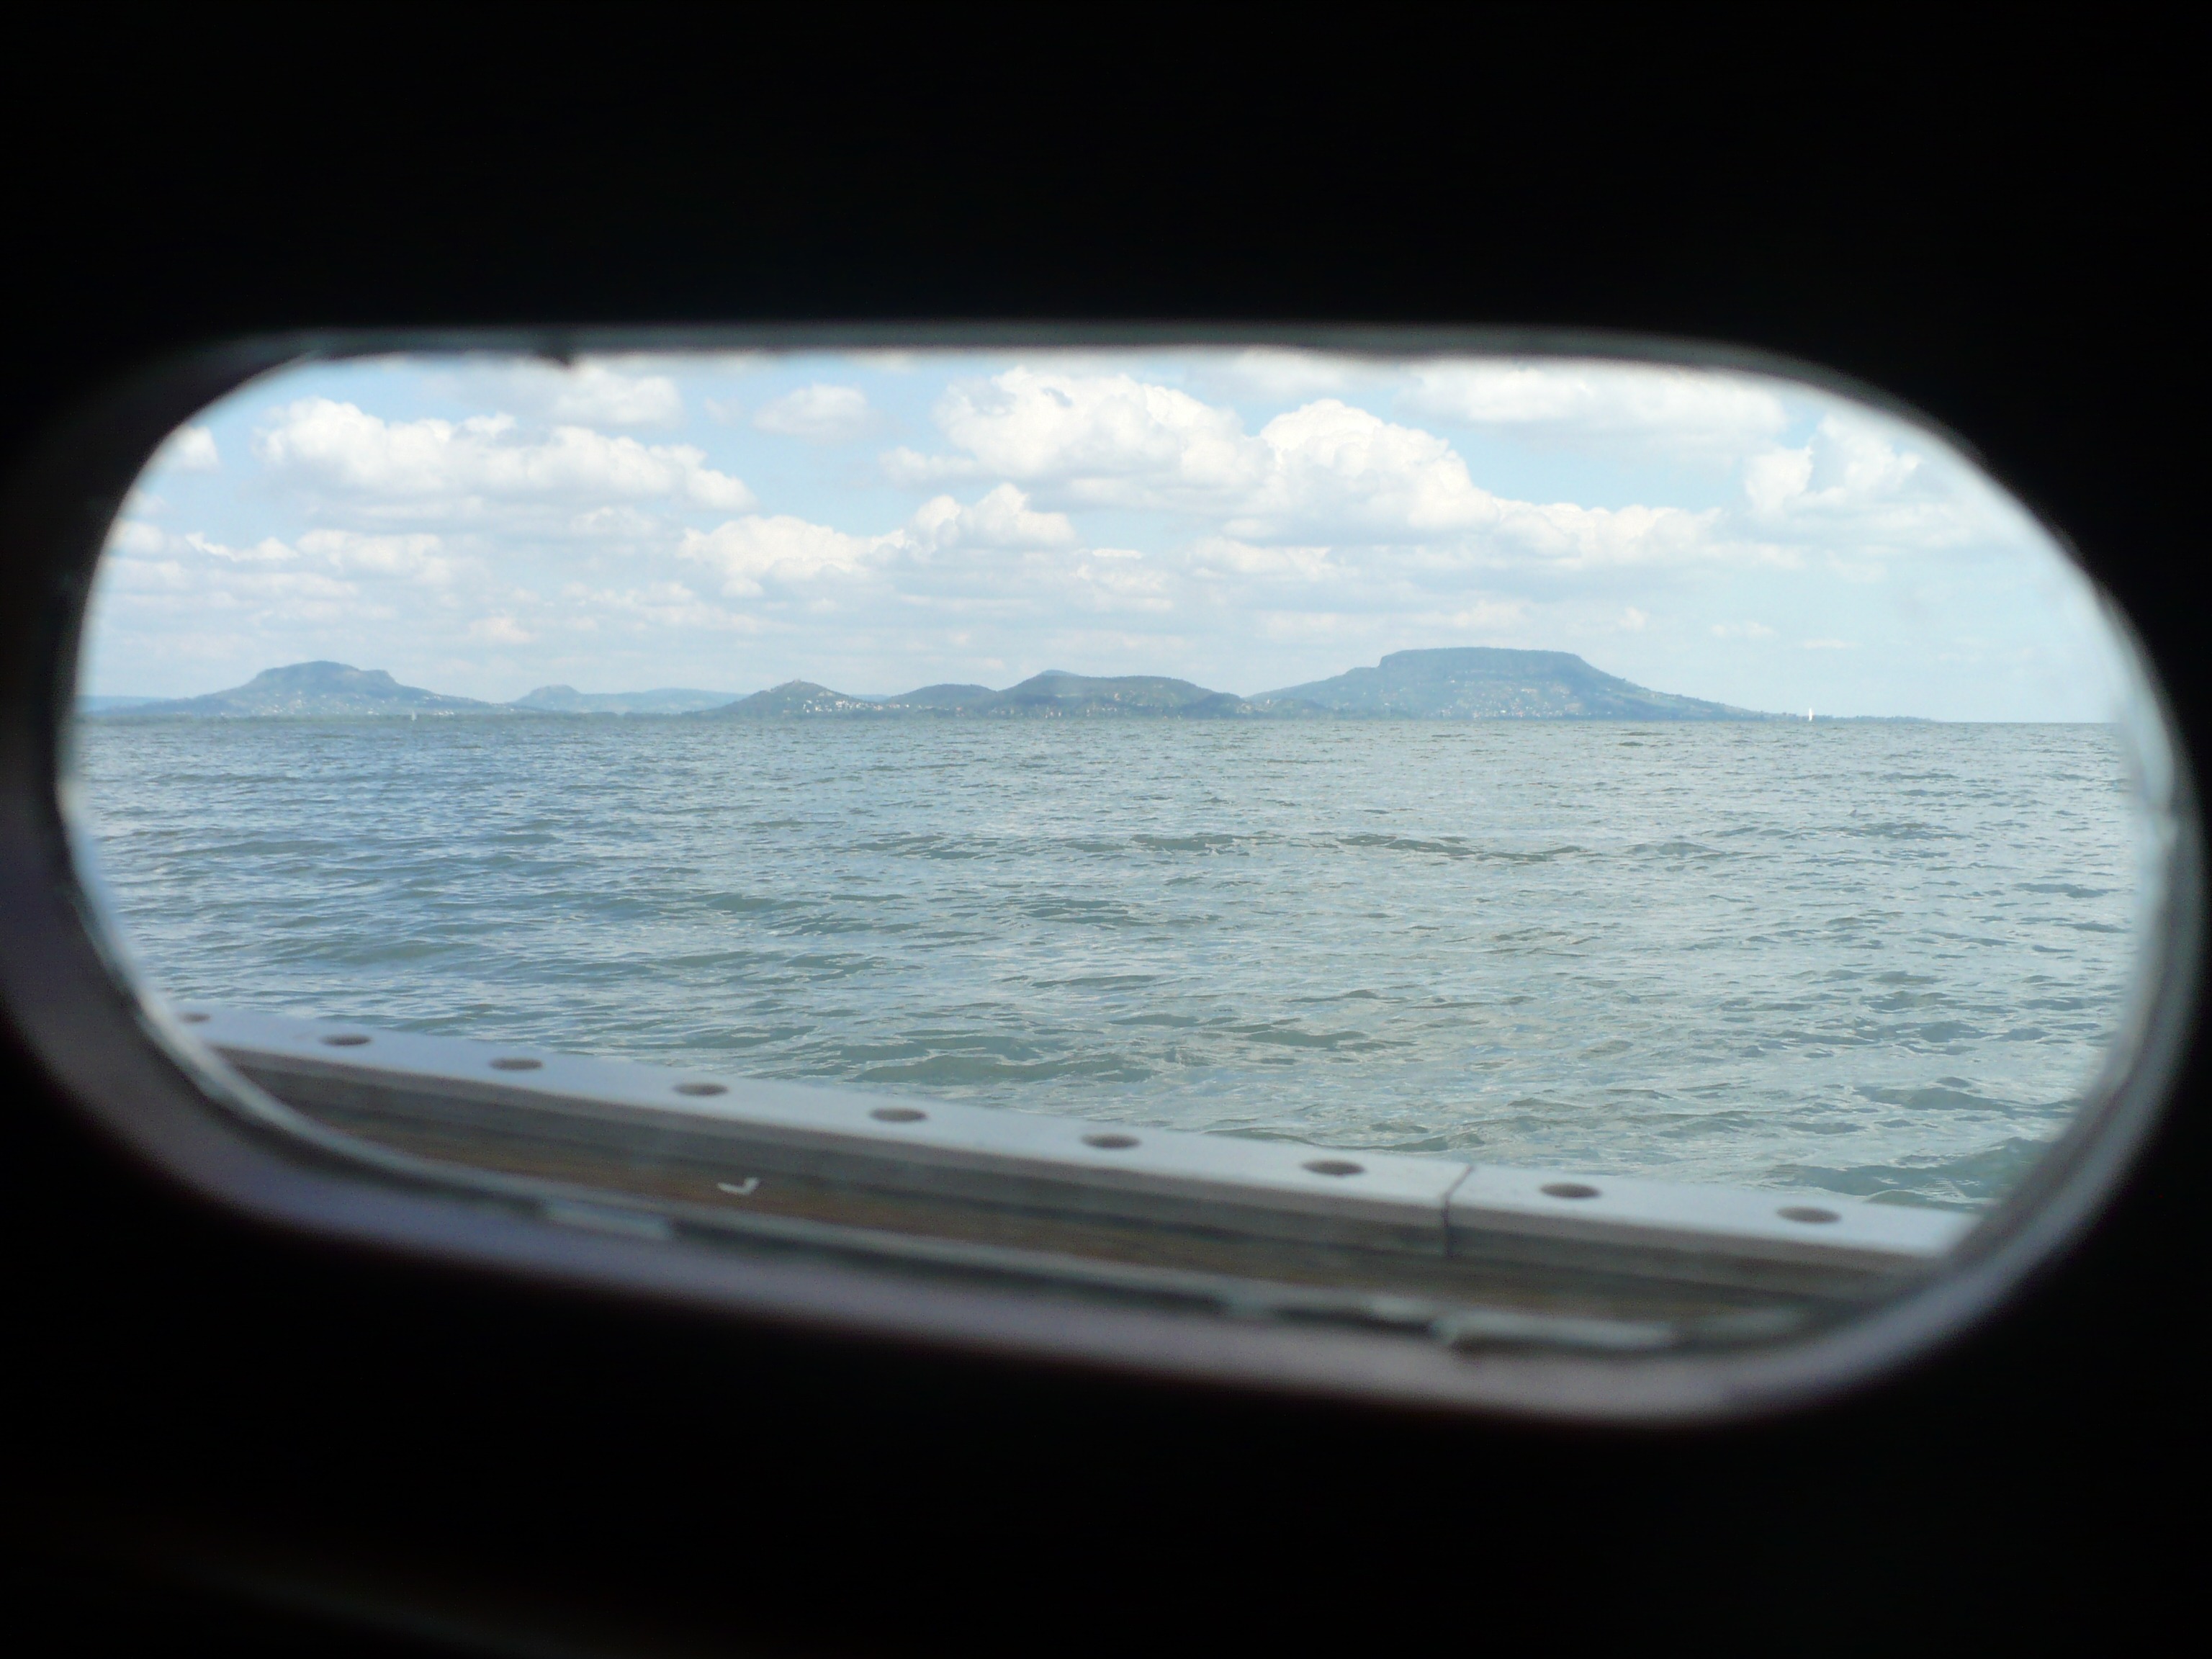
landscape, sea, water, ocean, horizon, light, cloud, sky, white, photography, sunlight, wave, window, glass, ship, reflection, vehicle, blue, shape, lake balaton, atmosphere of earth, badacsony, ship's cabin